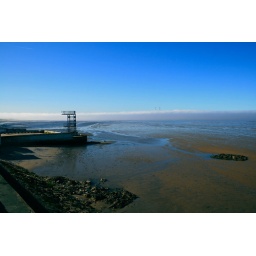
The old Blackrock sea baths. The cloud was really low in the sky that day!